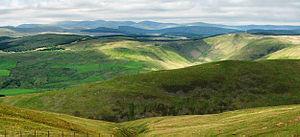
Annandale est une vallée de Dumfries et Galloway, en Écosse, qui tient son nom de la rivière Annan. Elle s'étend du nord au sud des Southern Uplands à Annanhead à Annan dans le Solway Firth.